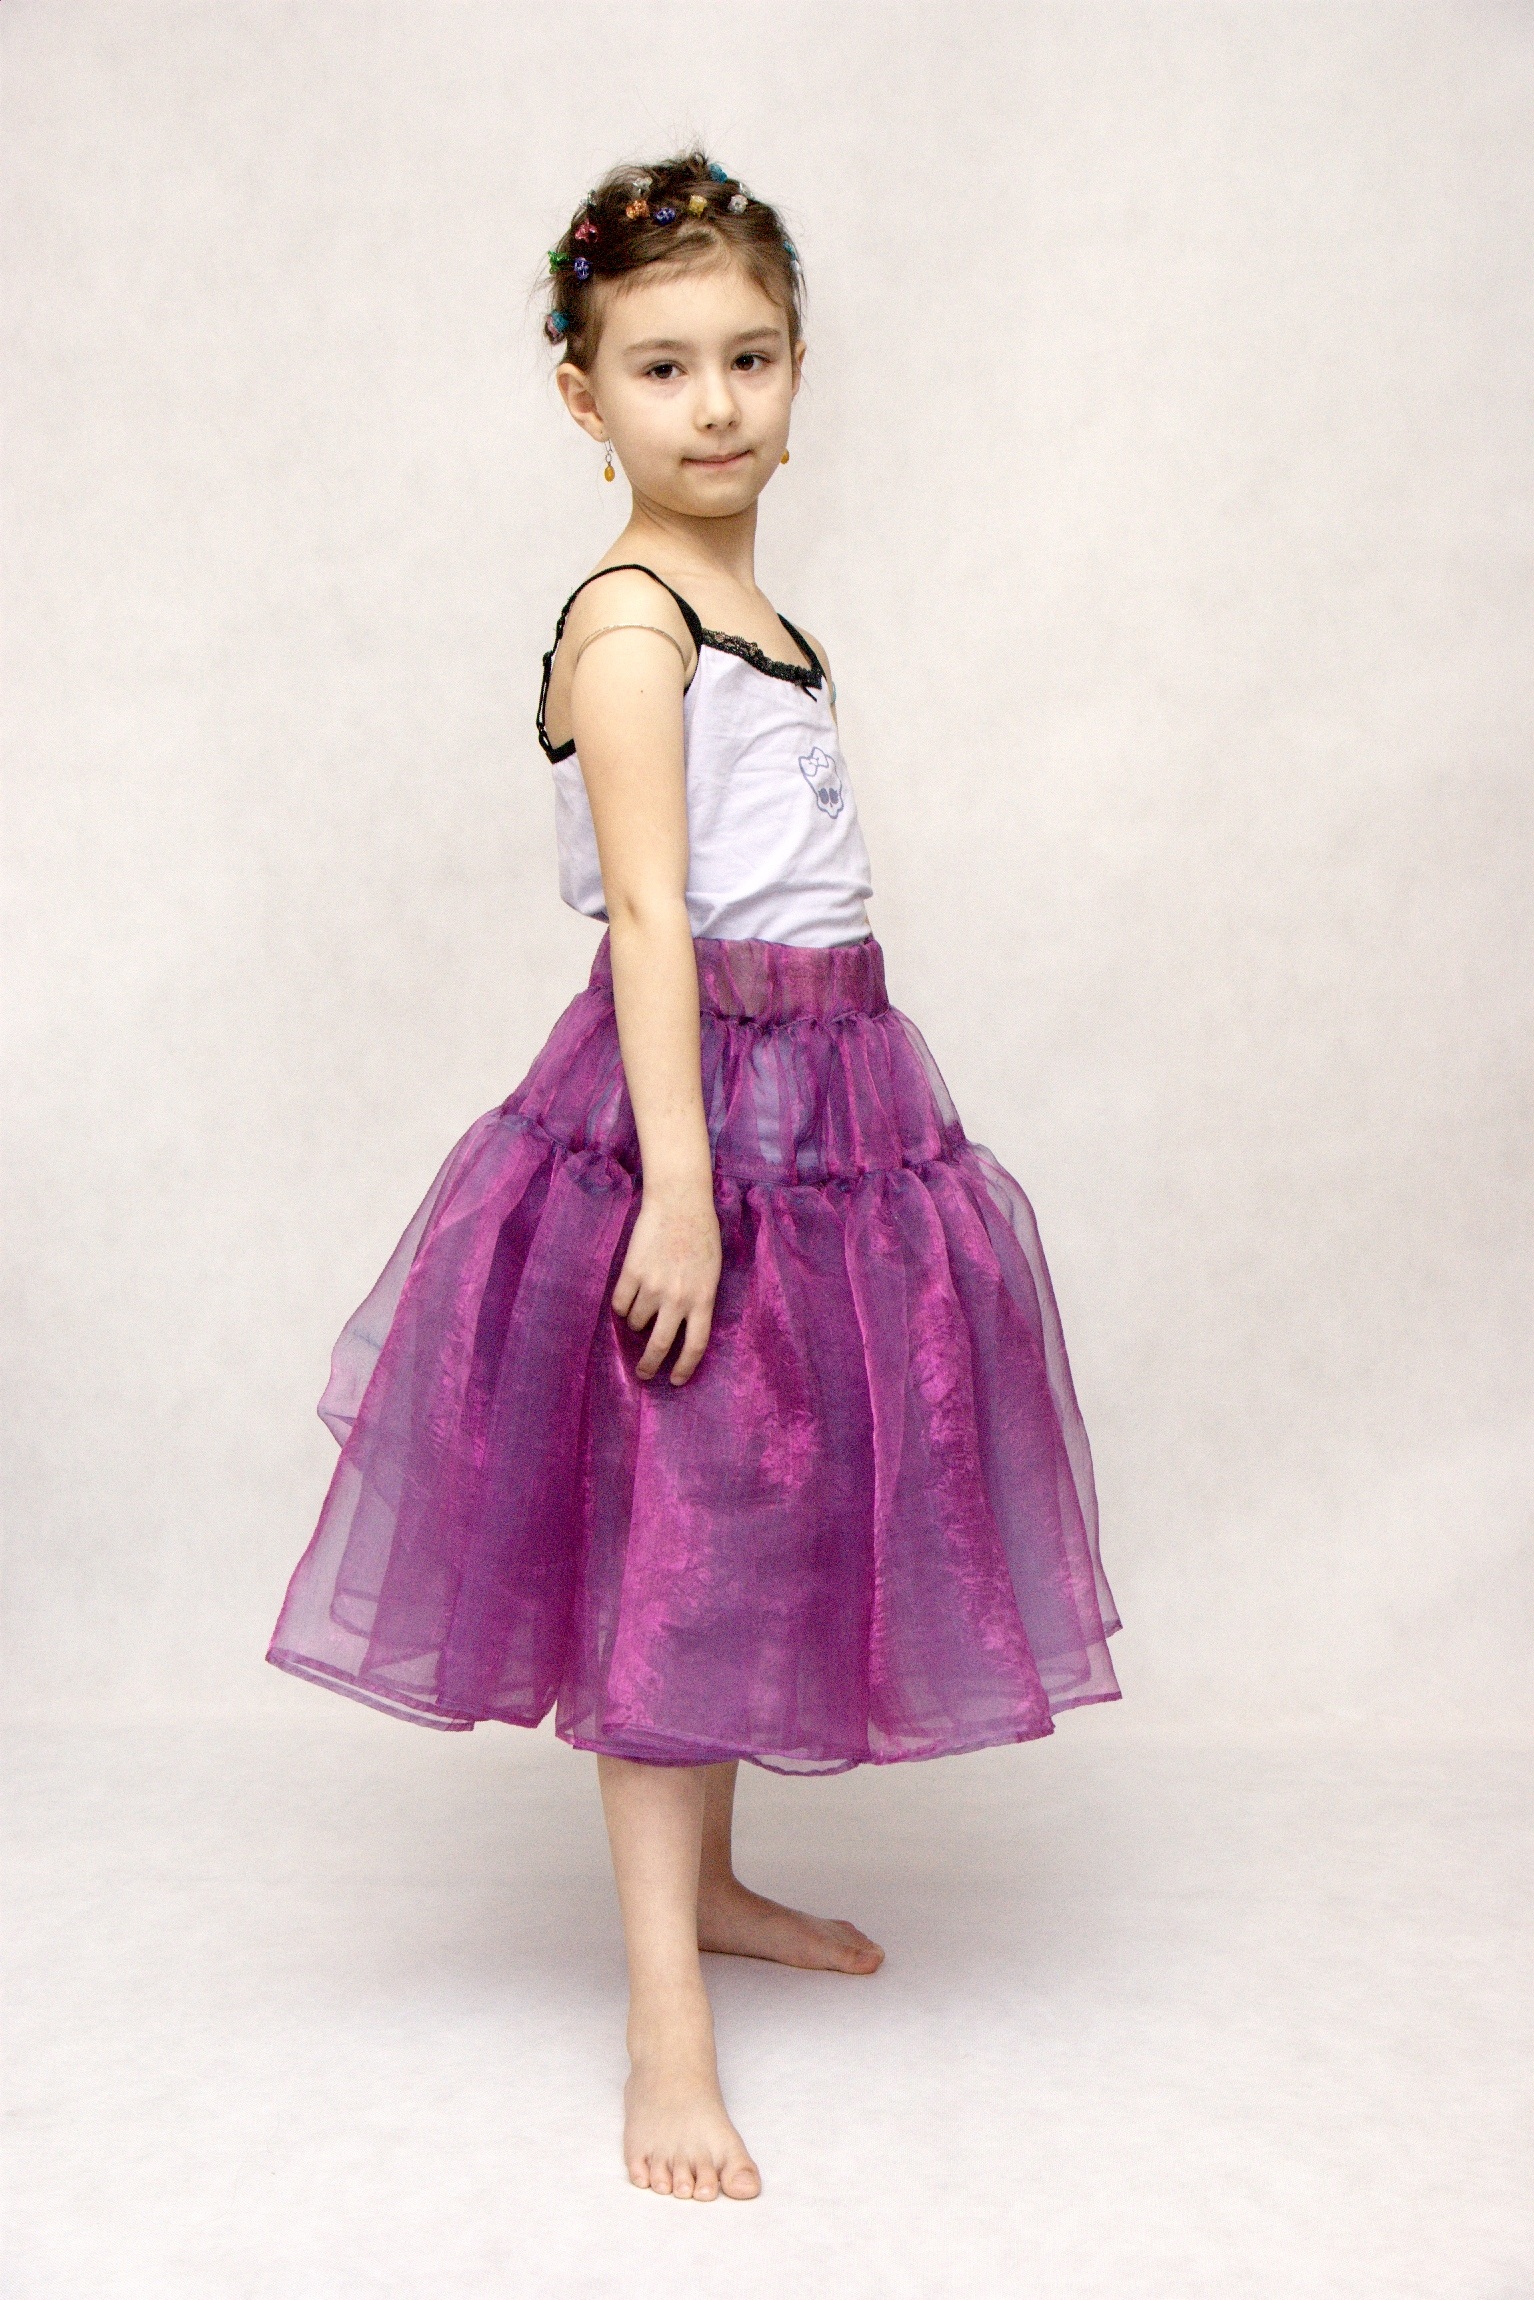
dance, pattern, spring, child, fashion, clothing, pink, ballet, dress, design, toddler, magenta, gown, bridesmaid, photo shoot, the little girl, flower girl, cocktail dress, bridal party dress